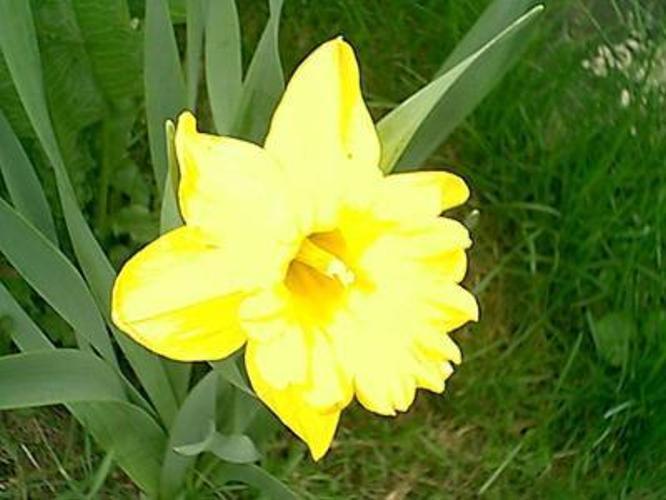
Label: daffodil